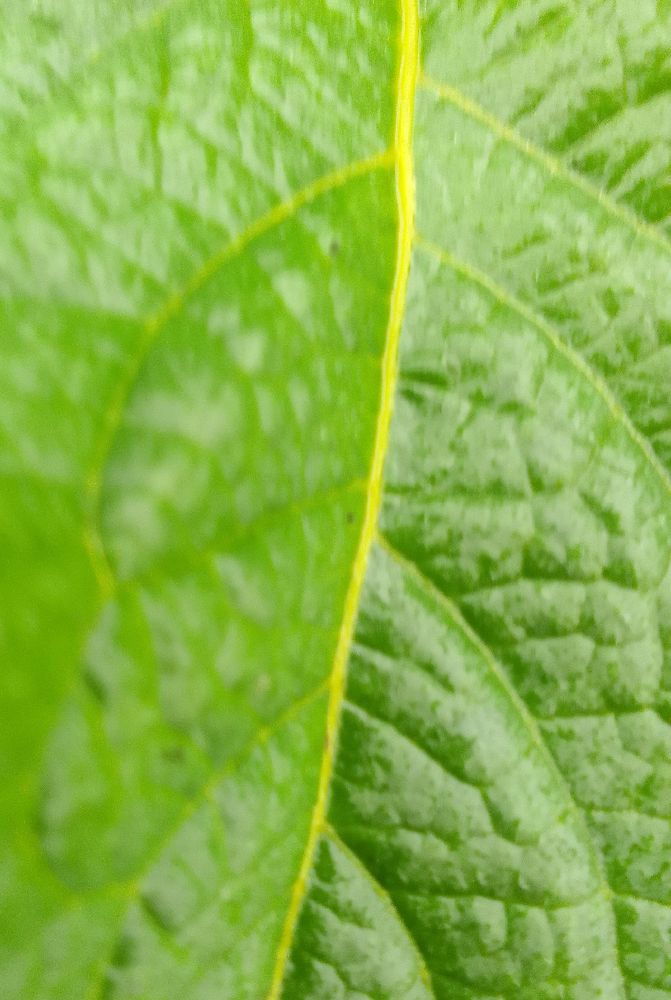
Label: Healthy